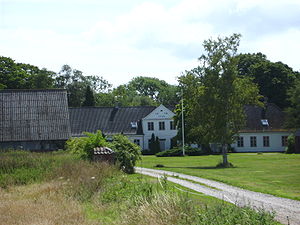
Ulriksdal (Godsted Sogn)
Et kig mod hovedbygningen
Godset Ulriksdal (Godsted - Lolland)
Ulriksdal var i Middelalderen en sædegård, som hørte under Fyns Bispestol, den hed da Bispensø. Den var fra 1776 en avlsgård under Engestofte Gods. Navnet Ulriksdal er fra 1714. Gården ligger i Godsted Sogn, Musse Herred, Guldborgsund Kommune. Hovedbygningen er opført i 1860.